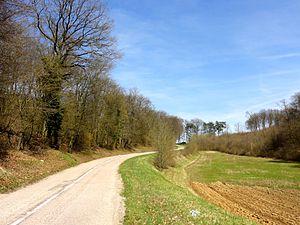
RD 89 à l'est du village.
Thury-sous-Clermont est une commune française située dans le département de l'Oise en région Hauts-de-France.